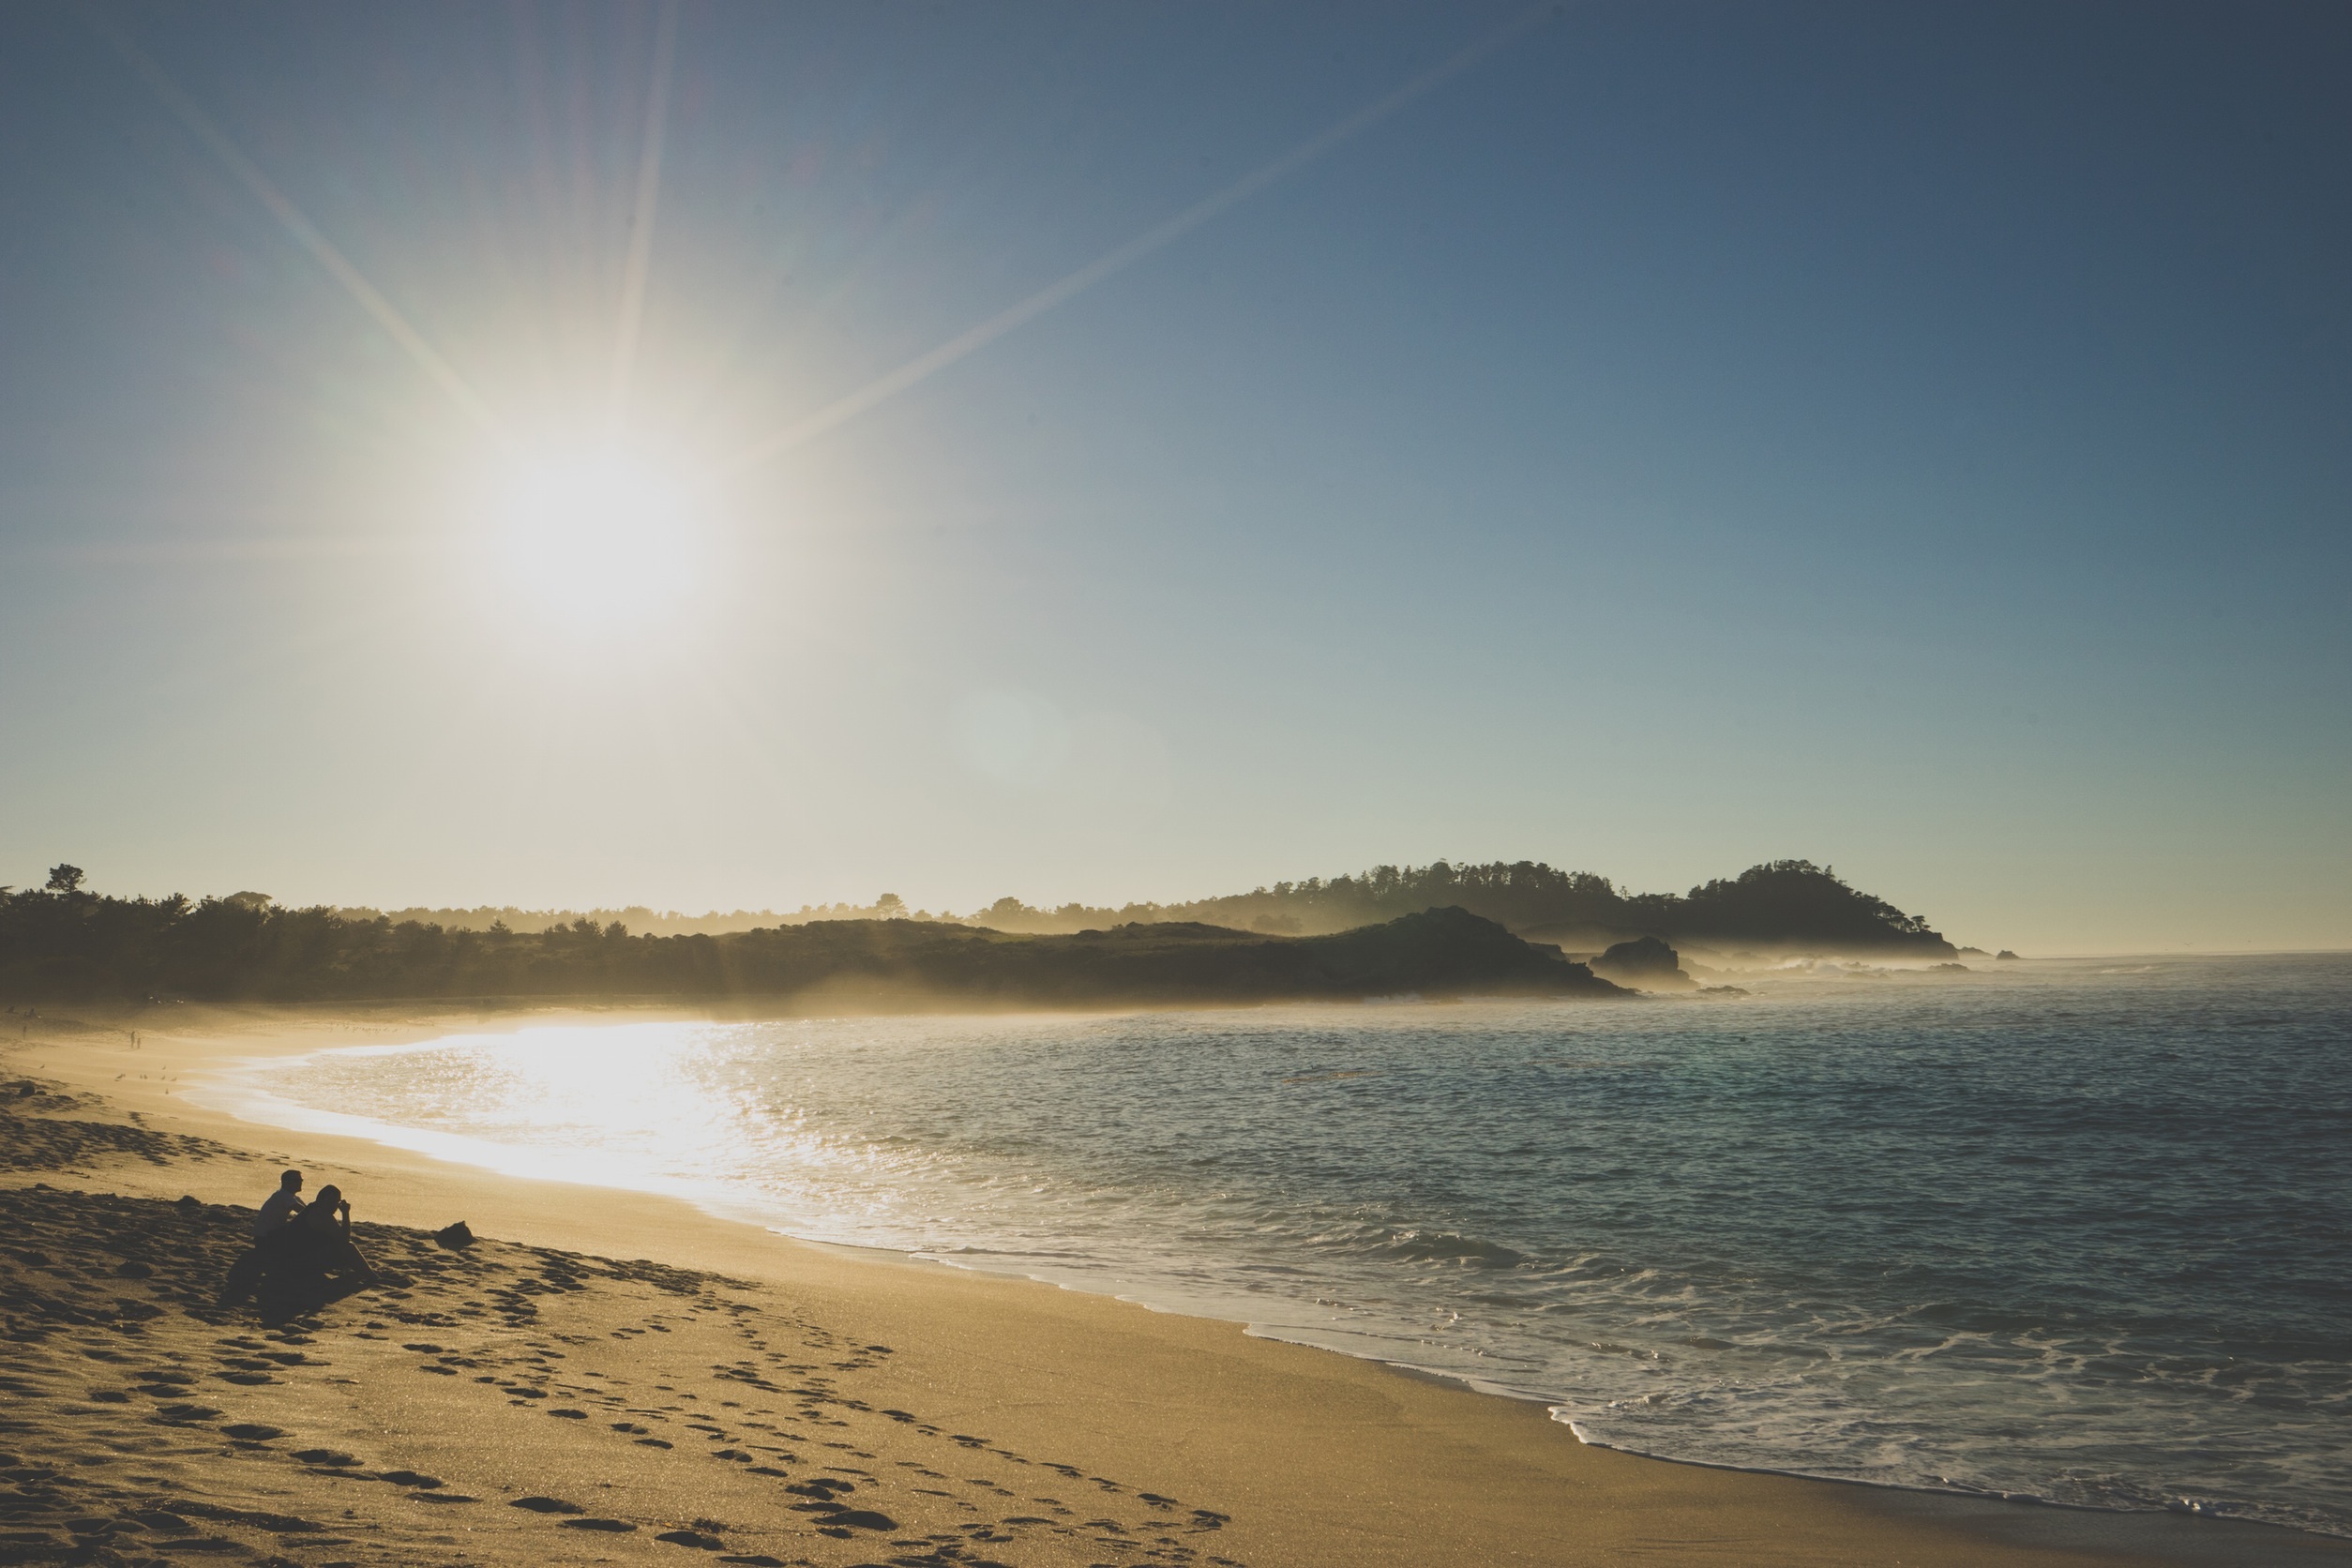
beach, sea, coast, sand, ocean, horizon, cloud, sun, sunrise, sunset, sunlight, morning, shore, wave, dawn, summer, vacation, travel, coastline, dusk, evening, reflection, scenic, tropical, bay, body of water, cape, atmospheric phenomenon, wind wave